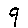
Label: 9